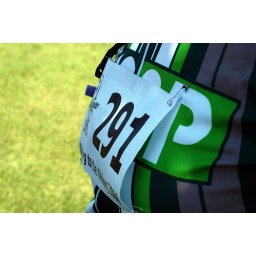
Mum was number 291 in the MS Bike Tour.The snazzy special green striped shirt was because she raised over $1000.